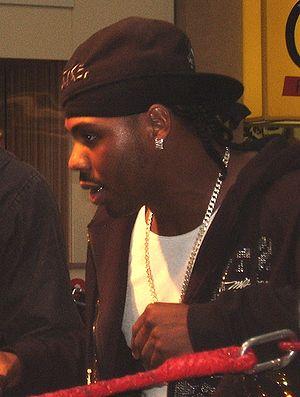
Jayson Anthony Paul, plus connu sous le nom de JTG, est un catcheur américain né le 10 décembre 1984 à Harlem. Il est connu pour son travail à la World Wrestling Entertainment dans la division Raw.